Gaddam Gang

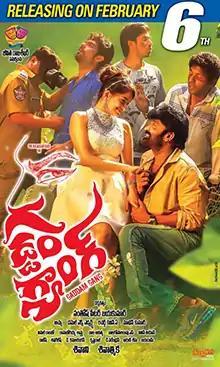
Theatrical release poster

Gaddam Gang is a 2015 Indian Telugu-language crime comedy film directed by debutant Santhosh P. Jayakumar. The film stars Rajasekhar and Sheena in the lead roles with Satyam Rajesh, Achu (in his acting debut) and Deepak in supportive roles. The film is a remake of the 2013 Tamil film "Soodhu Kavvum".